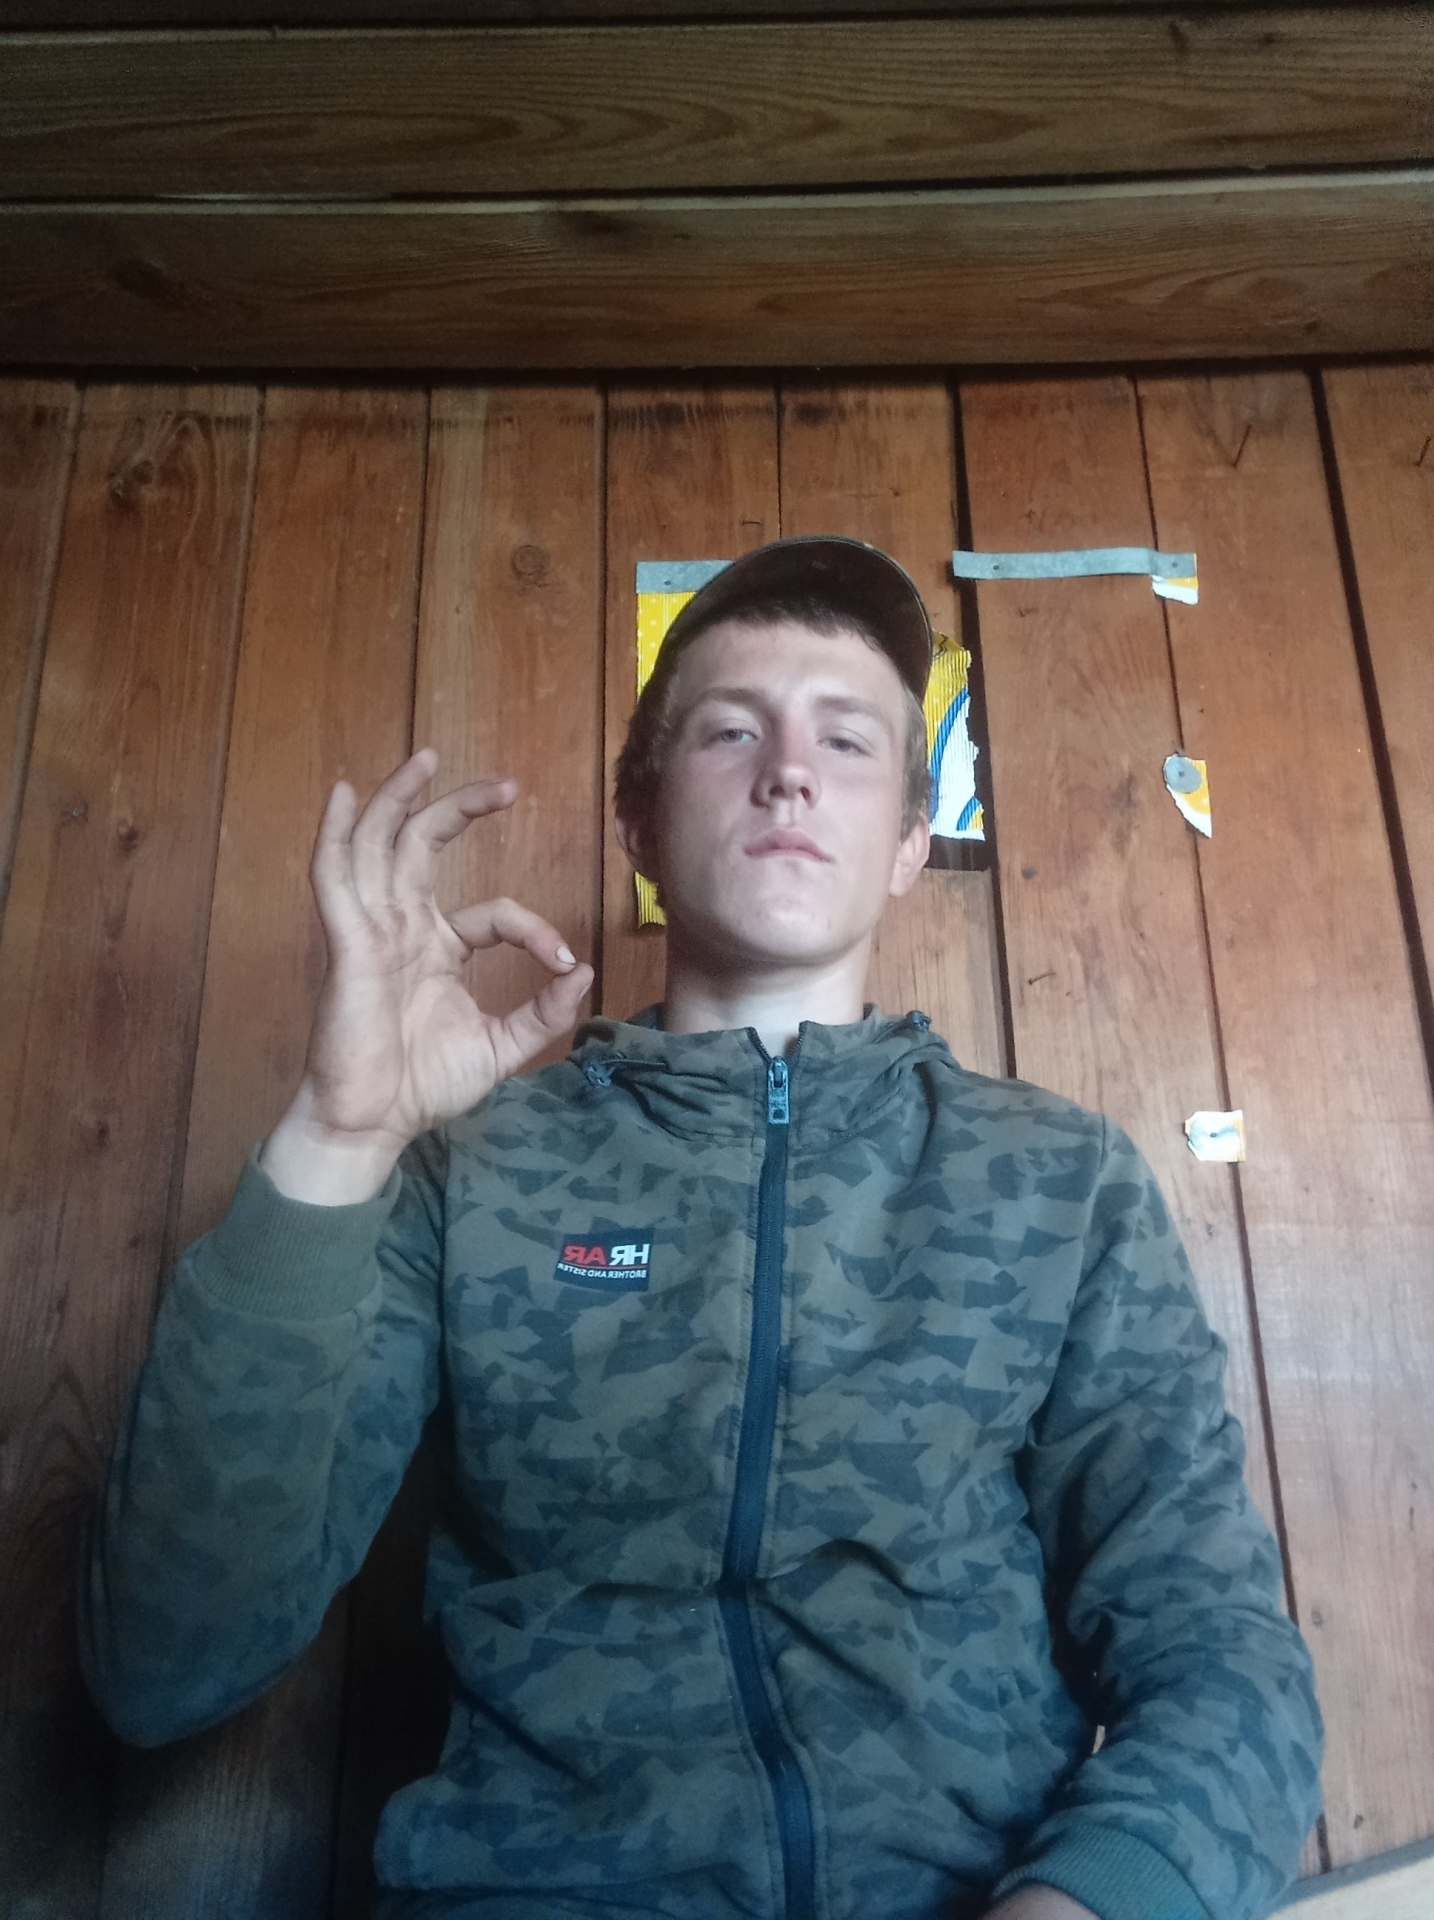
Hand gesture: ok